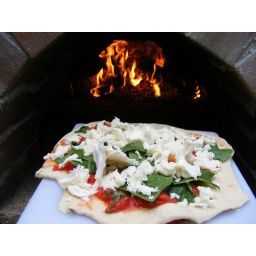
first pizza in my oven